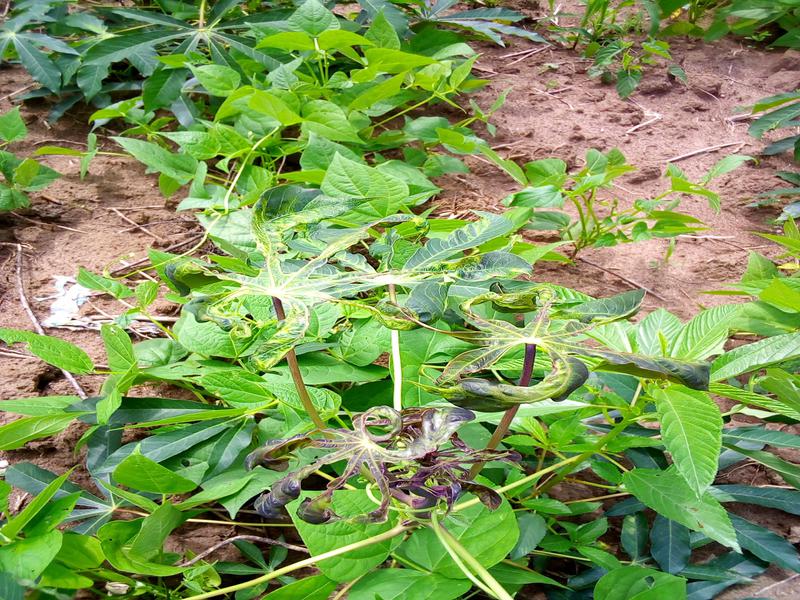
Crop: cassava
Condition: mosaic_disease